Gerald Ford Supreme Court candidates

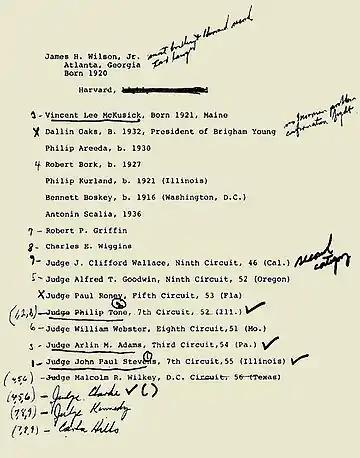
Handwritten notes by President Ford on the list provided by Attorney General Edward Levi.

Ford, who had been appointed to the Vice Presidency after Nixon’s second term began, and who assumed the Presidency without having sought the office, did not articulate a philosophy for the kind of justices he would like to appoint to the Supreme Court, the way subsequent presidents did. It is significant that Ford involved himself less in the earlier stages of the process of identifying candidates for the court than some later presidents did; when the Douglas vacancy arose, he essentially left the decision up to his attorney general, Edward H. Levi. At the same time, one of Ford’s reasons for attempting as a congressman to impeach Douglas in 1970 involved what Ford called Douglas’ “liberal opinions.”